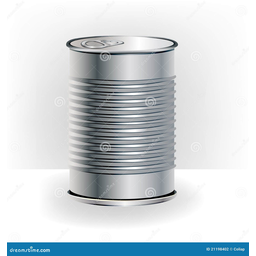
Label: metal